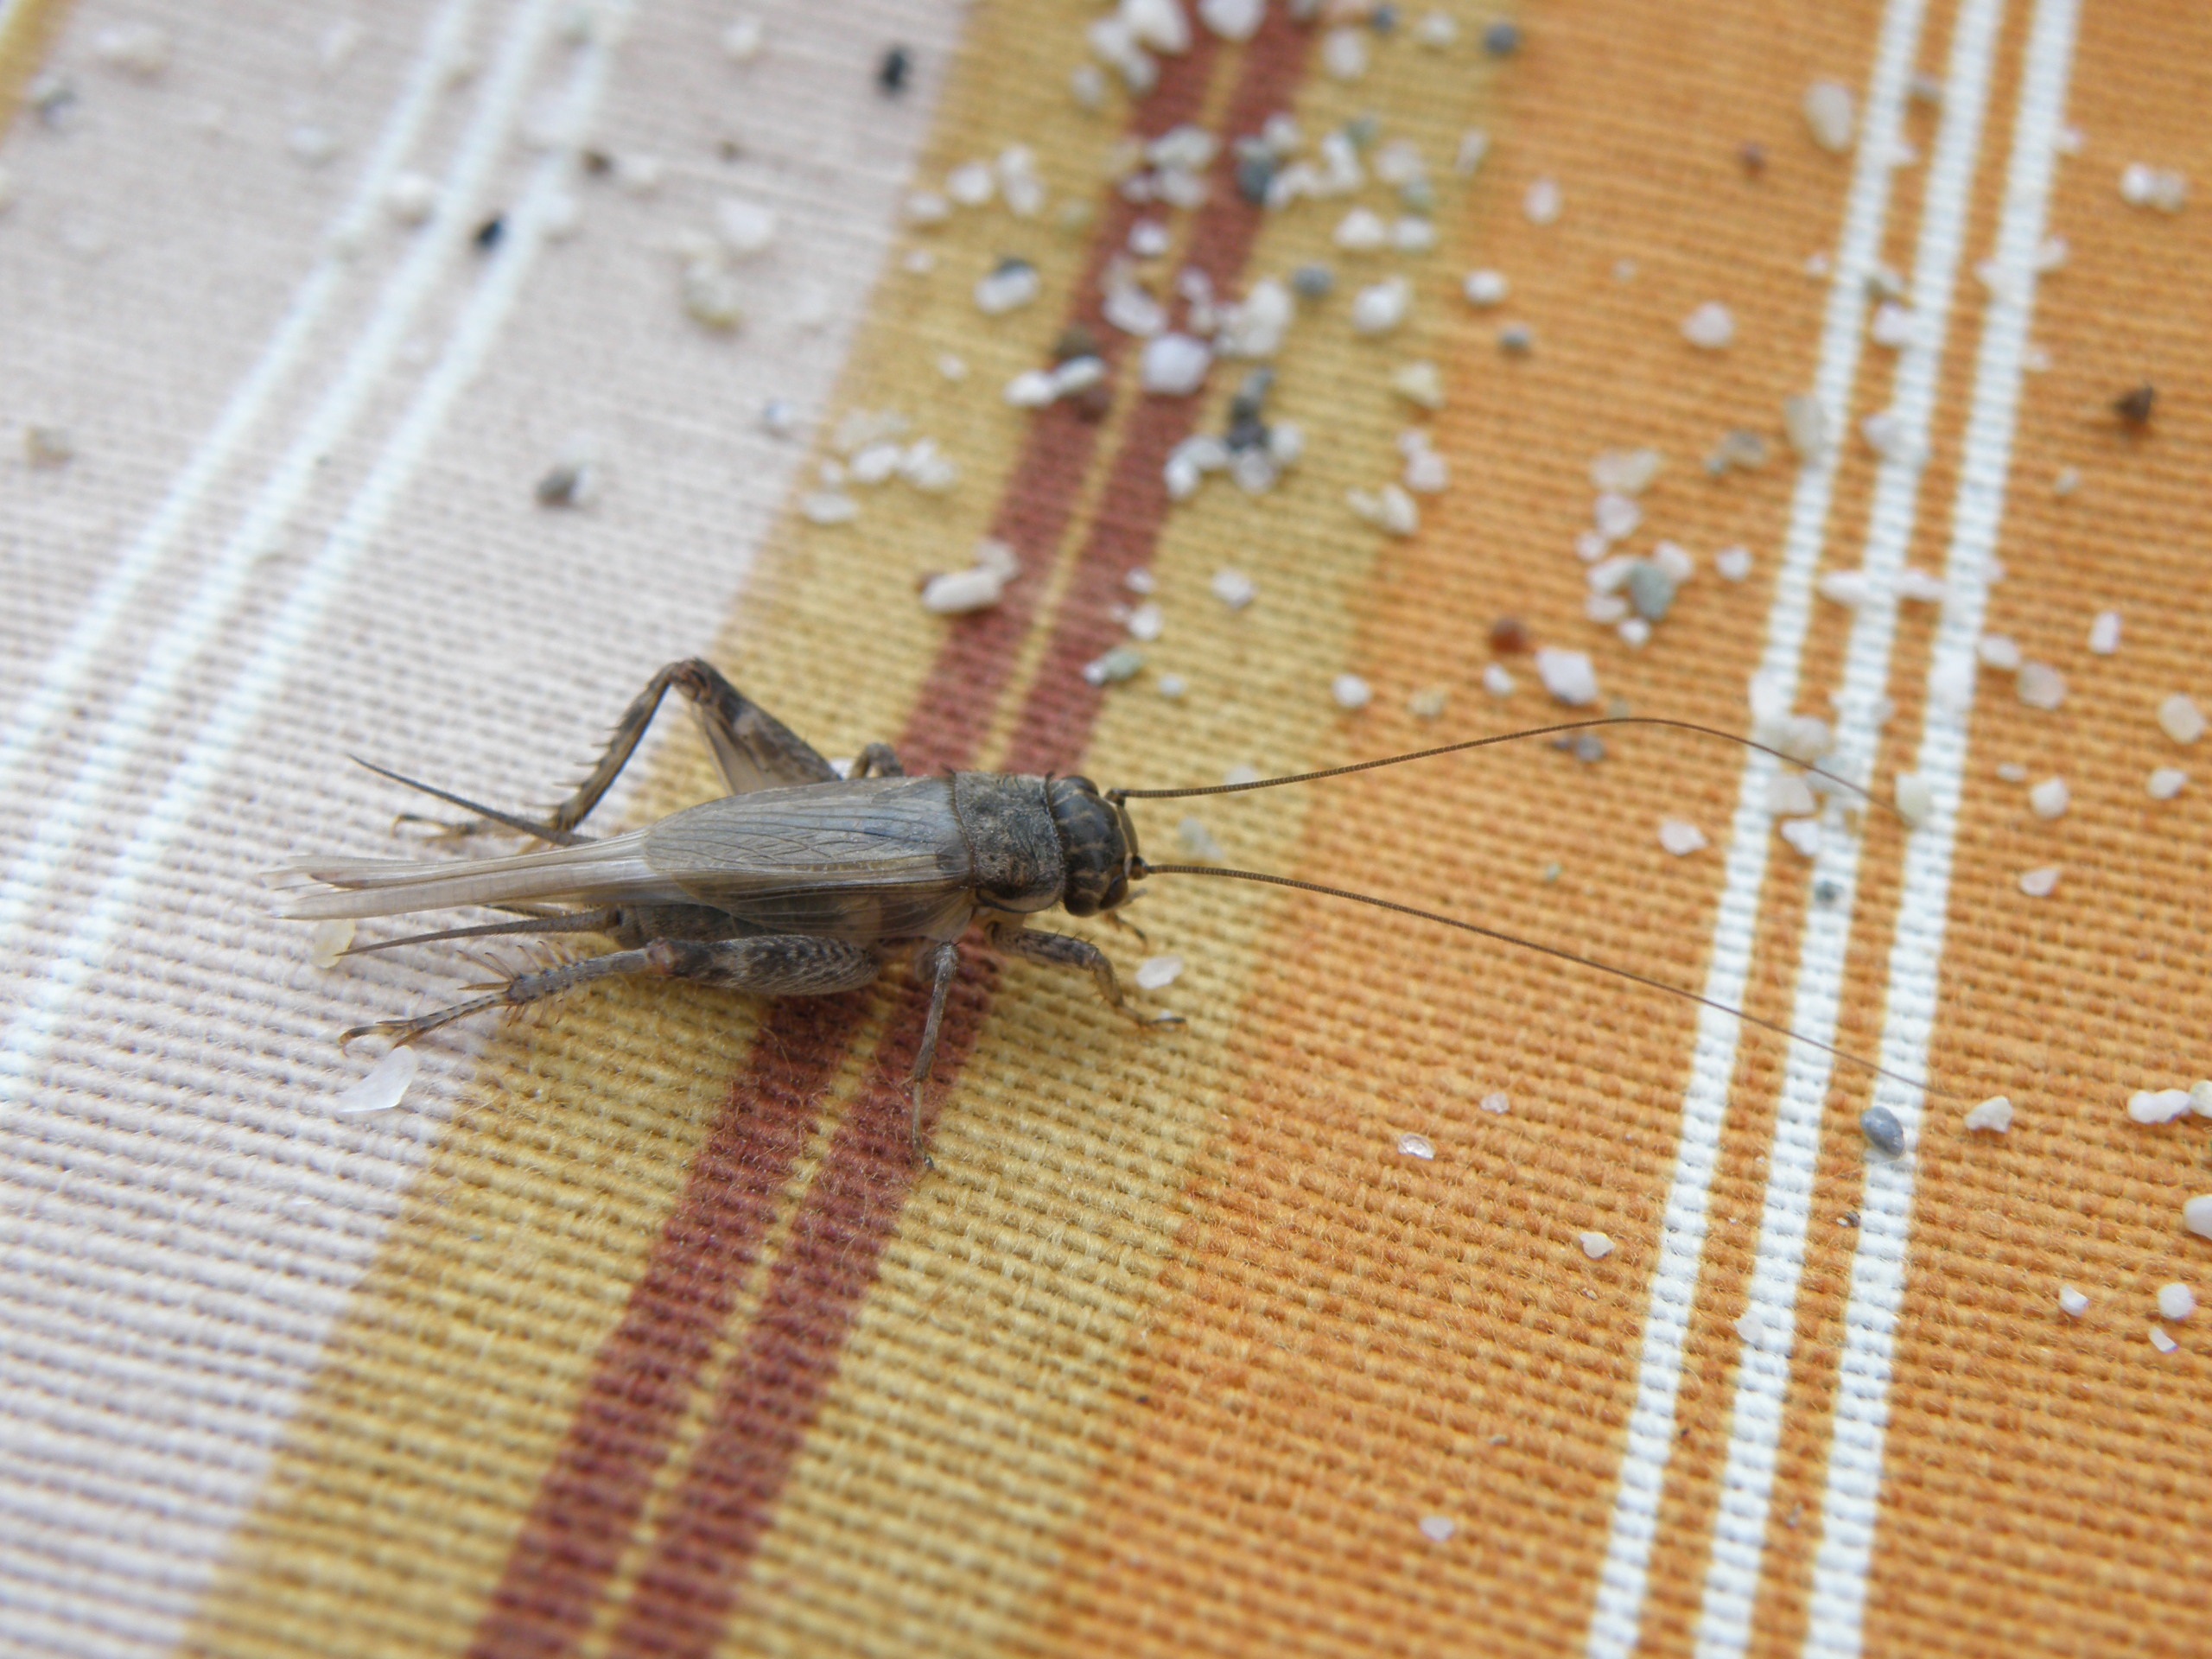
sand, wing, technology, insect, invertebrate, cricket